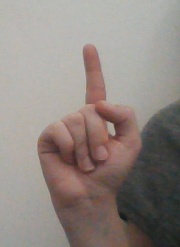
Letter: bb